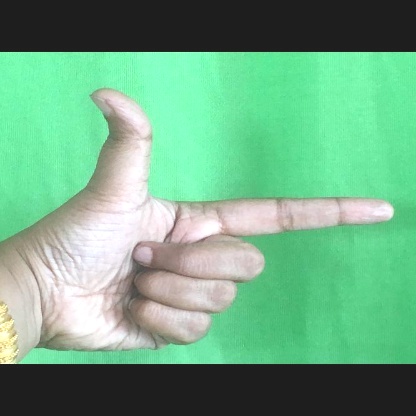
Mudra: Chandrakala